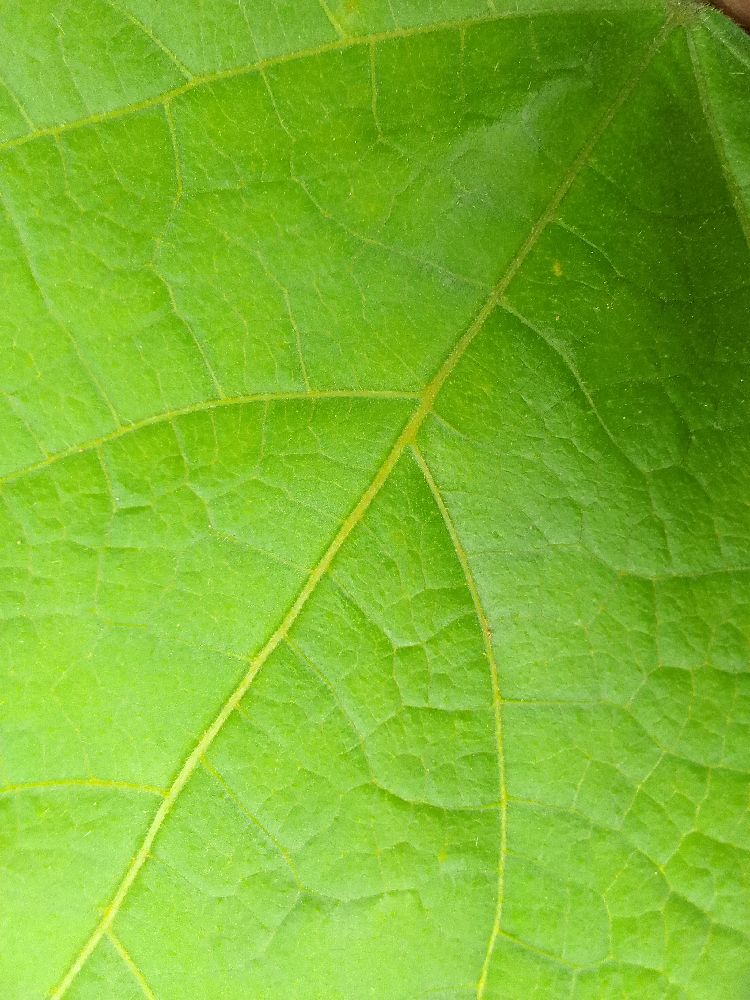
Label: healthy